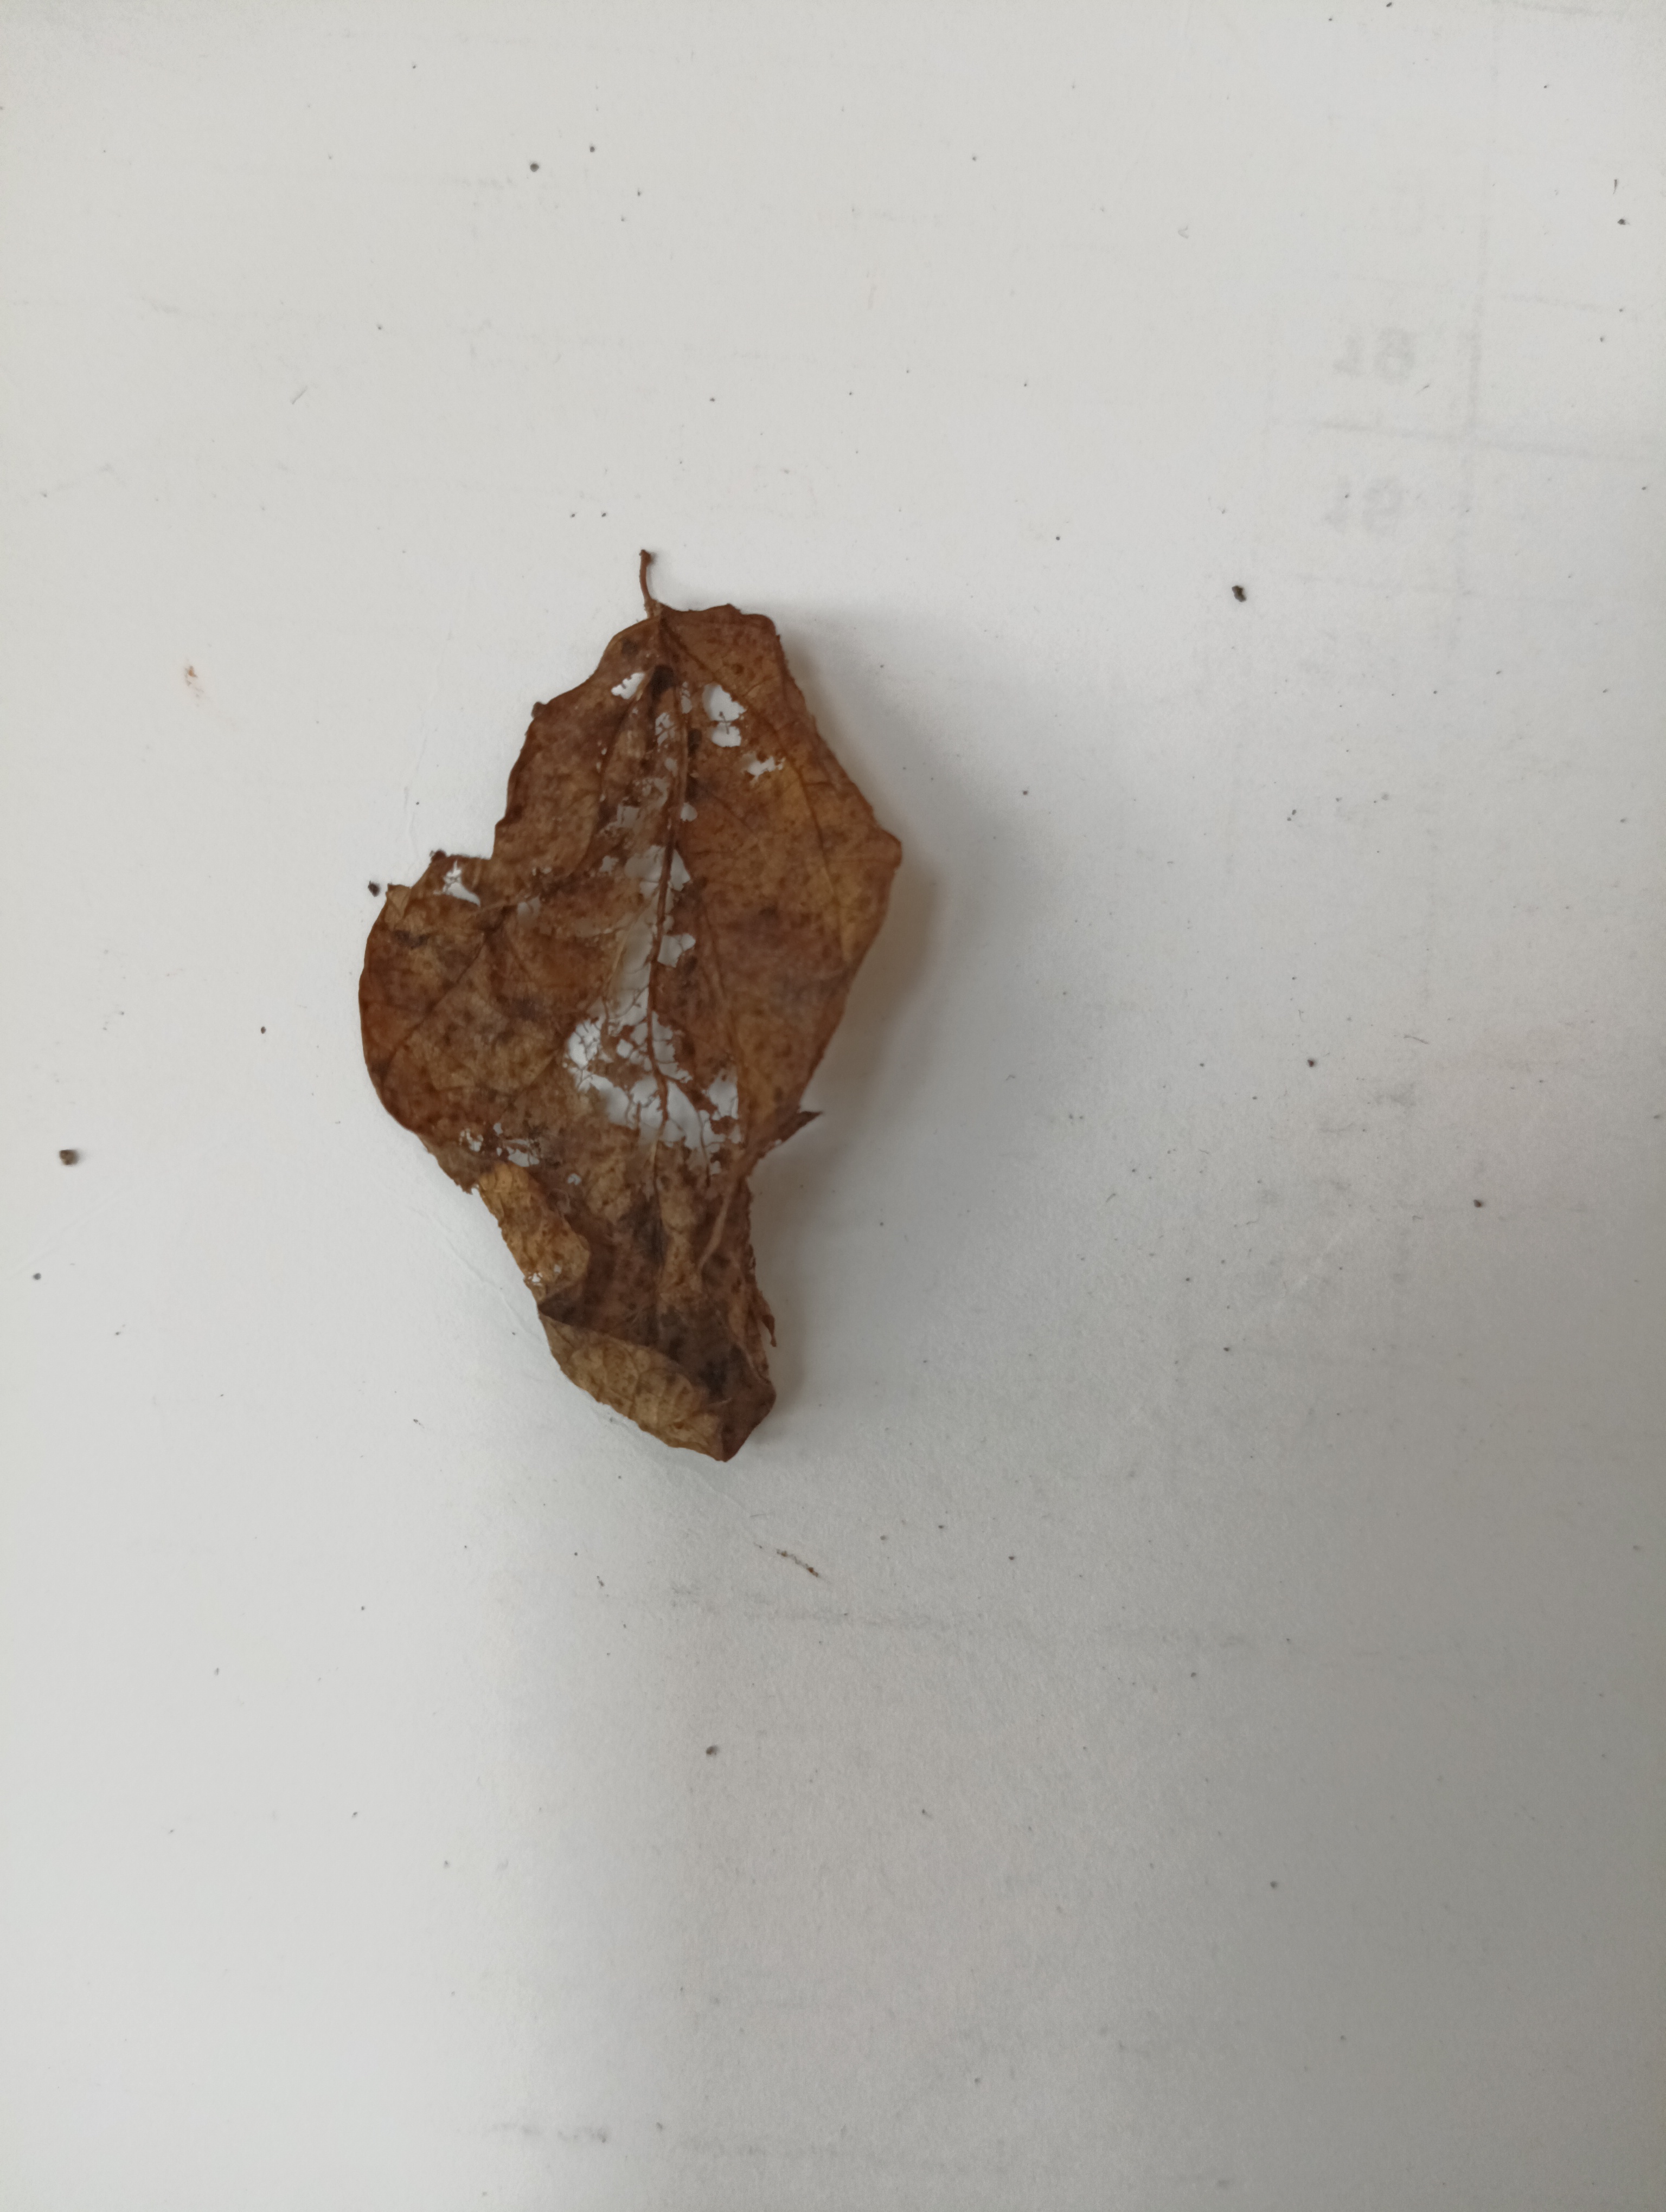
Label: Dry_leaf